Jamie Dimon

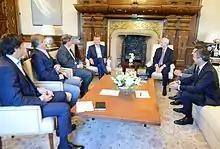
Dimon with Argentina president Mauricio Macri, 2016

In March 2000, Dimon became CEO of Bank One, the nation's fifth largest bank. When JPMorgan Chase merged with Bank One in July 2004, Dimon became president and chief operating officer of the combined company. On December 31, 2005, he was named CEO of JPMorgan Chase, and on December 31, 2006, he was named chairman and president. In March 2008, he was a Class A board member of the Federal Reserve Bank of New York. Under Dimon's leadership, with the acquisitions during his tenure, JPMorgan Chase has become the leading U.S. bank in domestic assets under management, market capitalization value and publicly traded stock value. In 2009, Dimon was considered one of "The TopGun CEOs" by Brendan Wood International, an advisory agency.